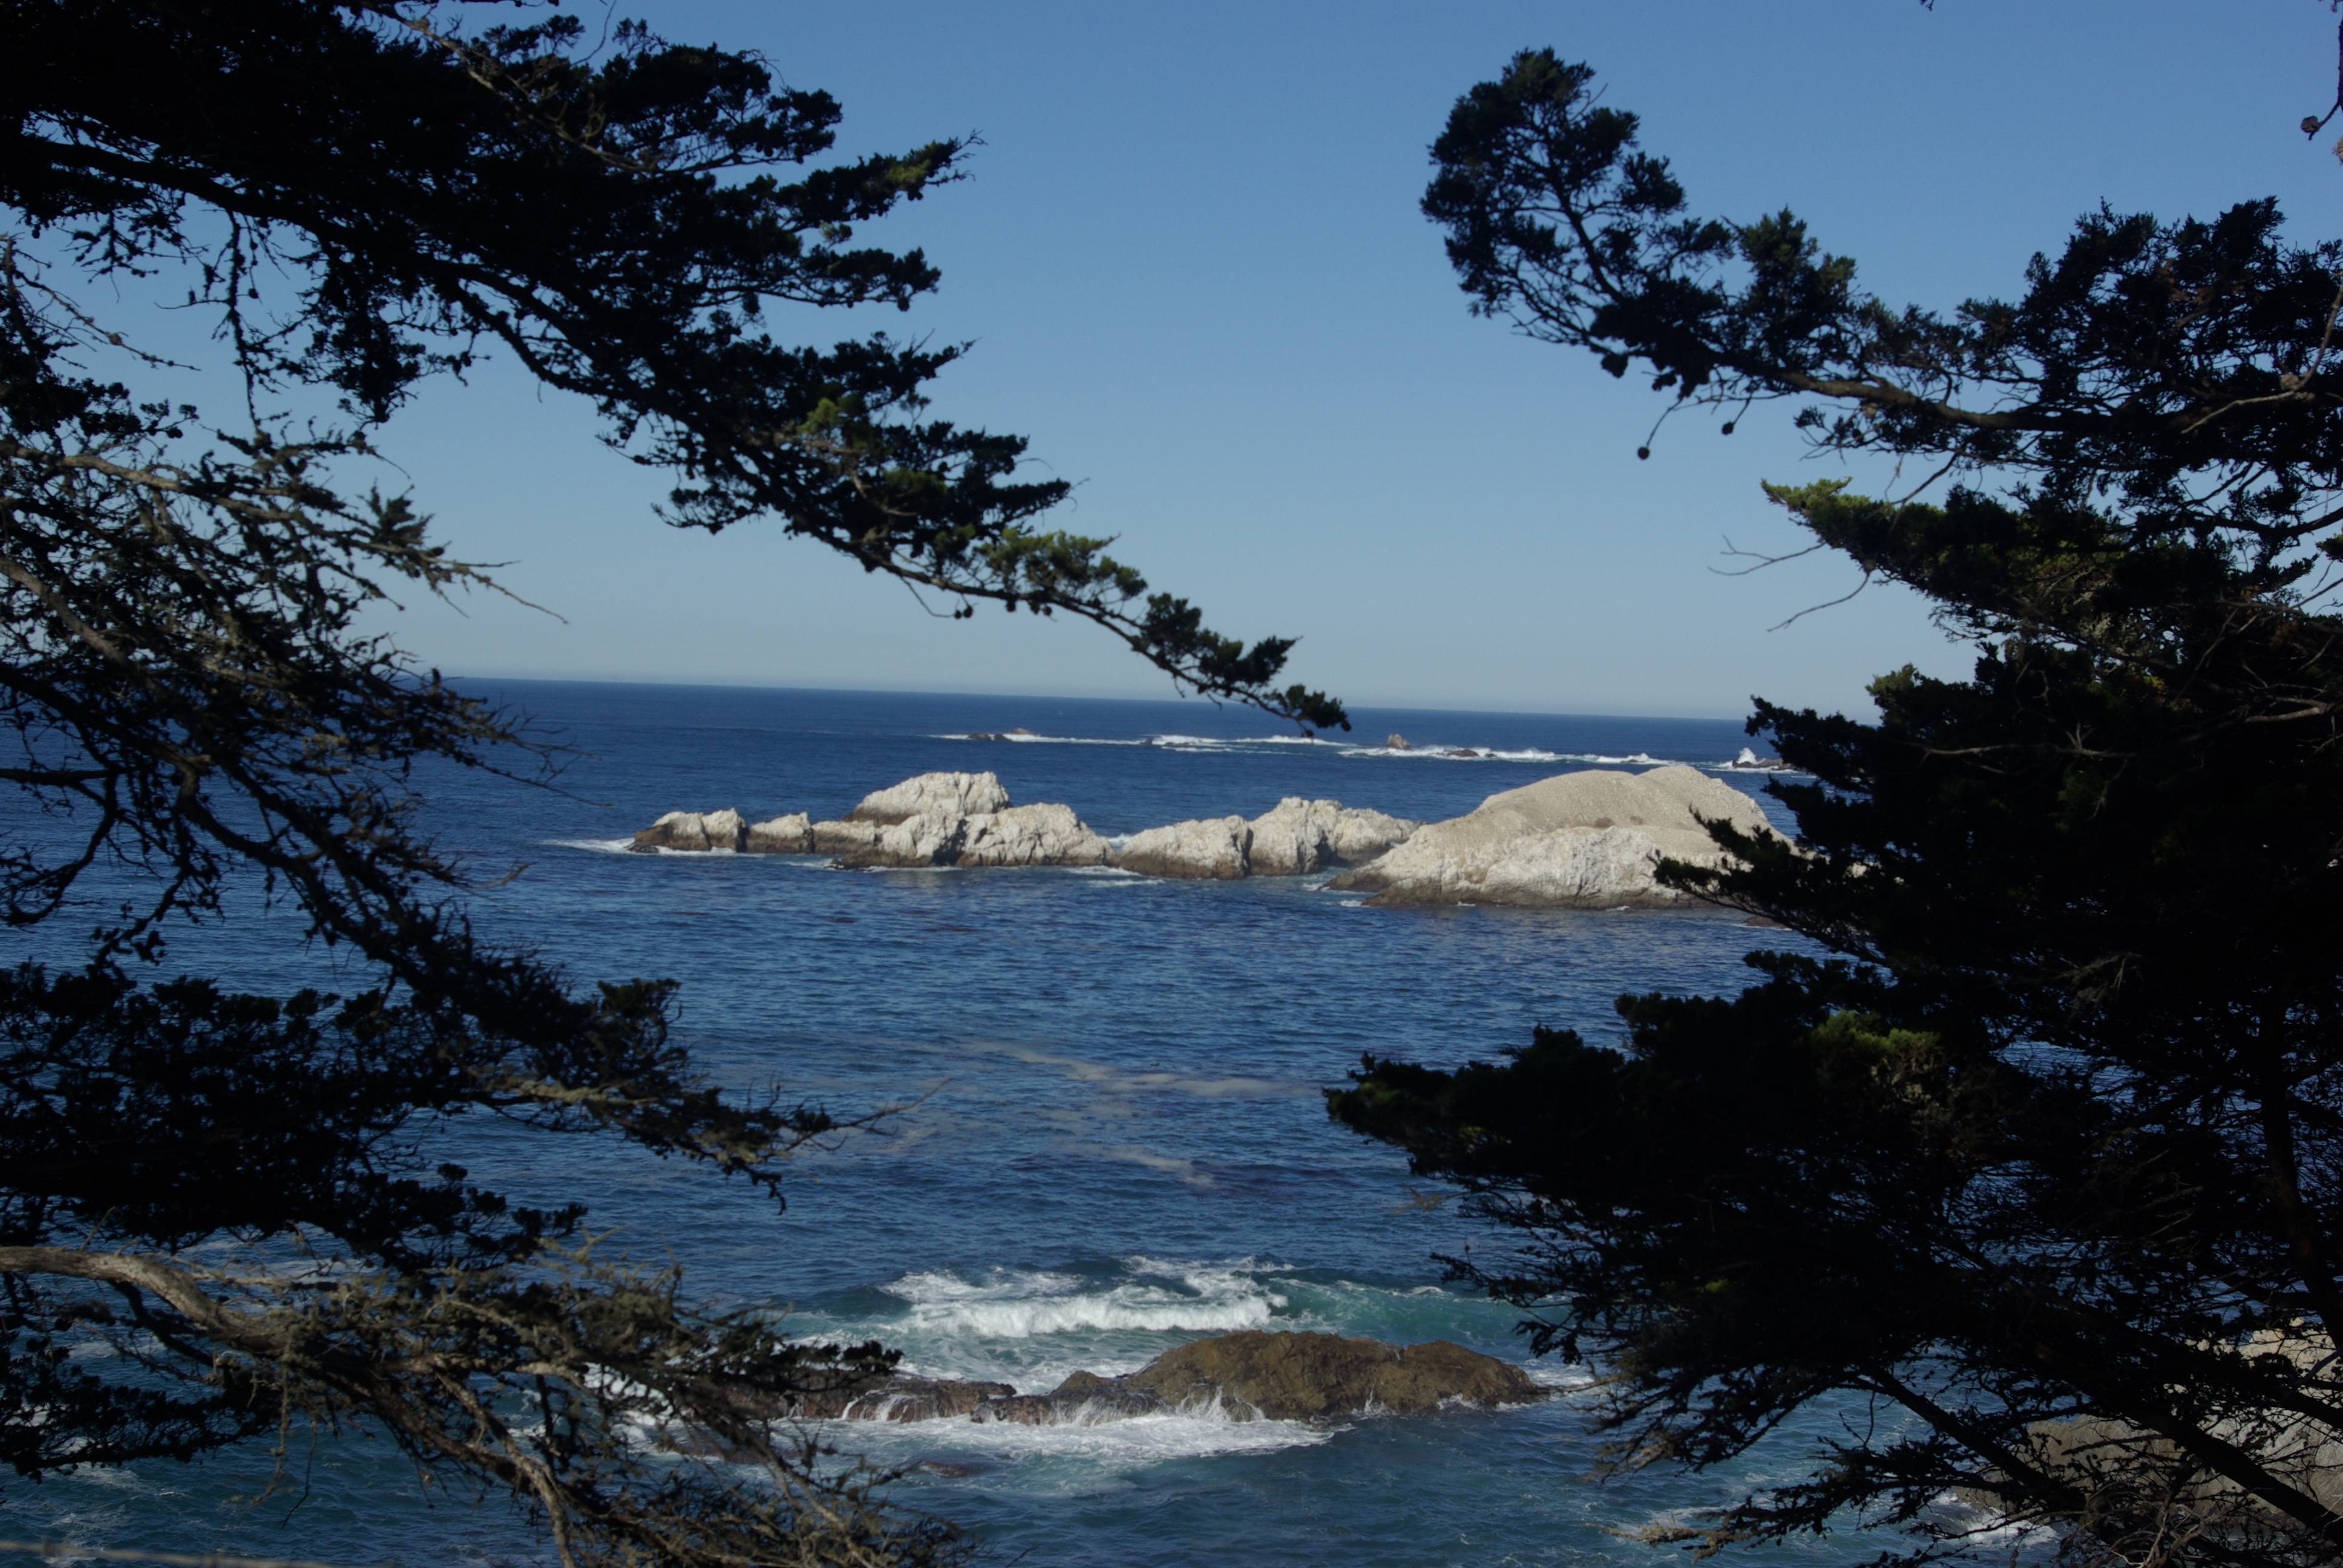
beach, landscape, sea, coast, tree, water, nature, outdoor, ocean, wilderness, silhouette, mountain, snow, winter, sky, shore, lake, view, river, summer, vacation, travel, seaside, idyllic, green, reflection, relax, paradise, scenic, tropical, natural, seascape, holiday, bay, blue, tourism, body of water, trees, loch, destination